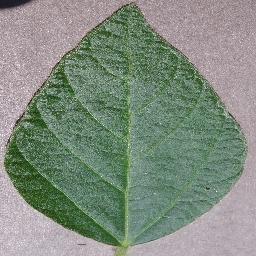
Label: Soybean___healthy